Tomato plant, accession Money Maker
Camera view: vertical (180 deg); turntable rotation: 60 degrees
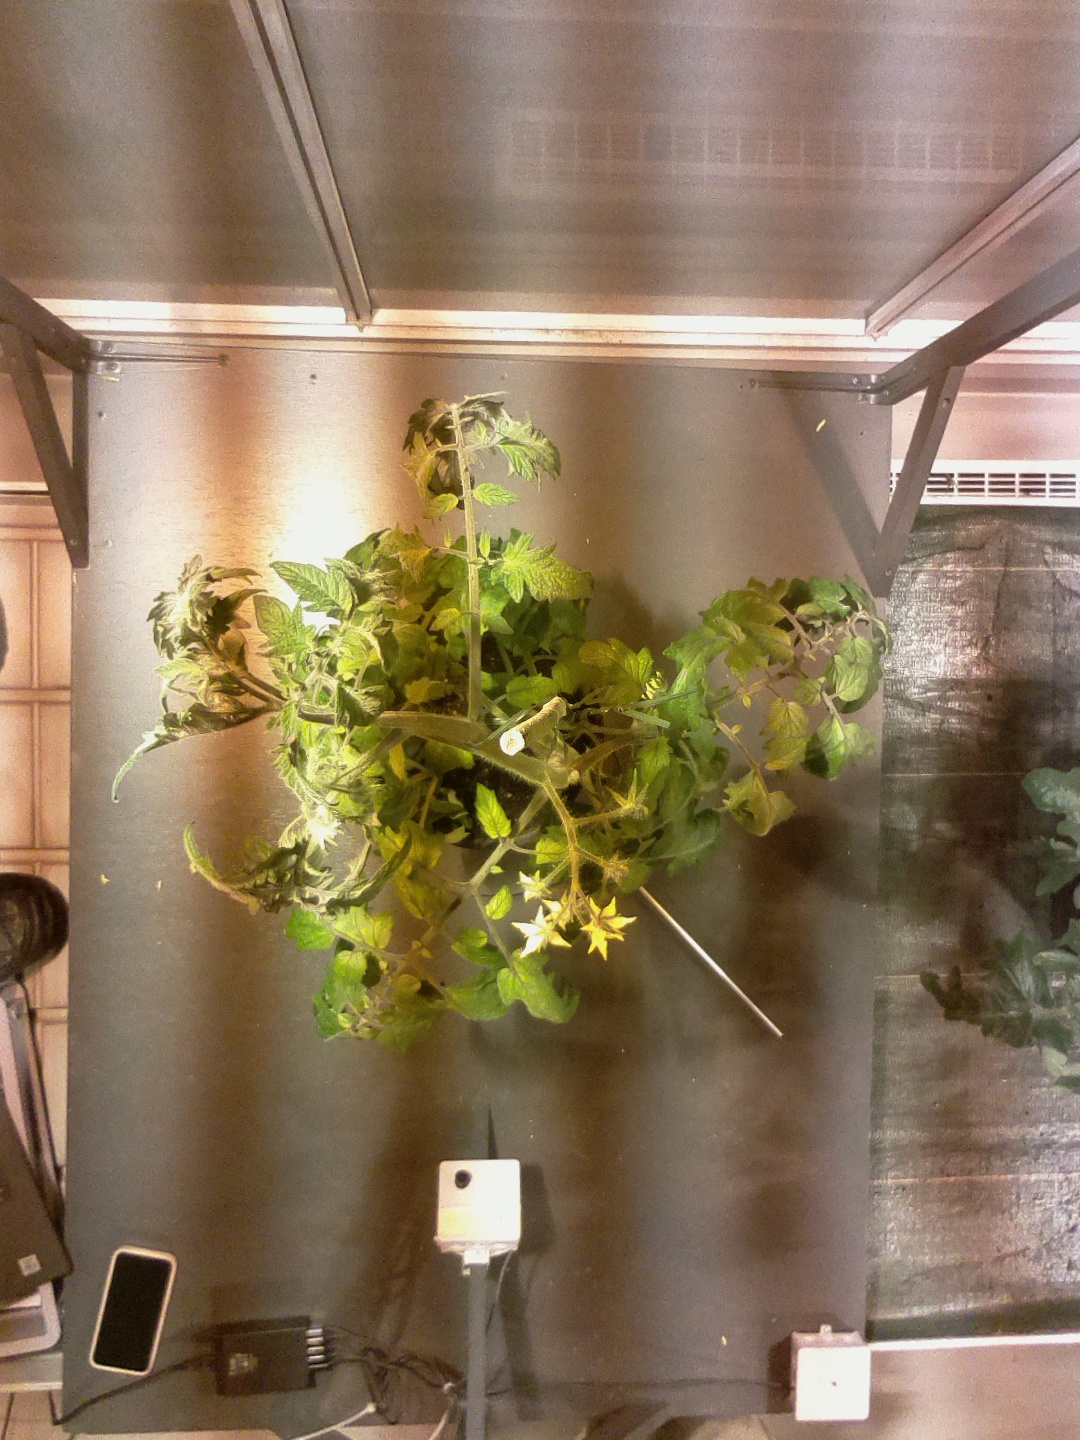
BBCH growth stage 70: Fruits at the main stem or branches visibles